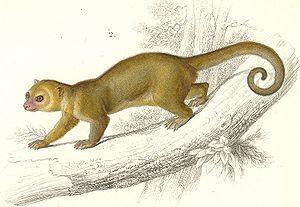
Le Kinkajou est une espèce de mammifères arboricoles et nocturnes de la forêt humide des Guyanes, de l'Amazonie, des Andes et de l'Amérique centrale.